Jose Jason Chancoco

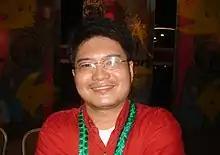
Jose Jason Llagas Chancoco

Jose Jason Llagas Chancoco is a multi-awarded contemporary Bicolano writer in Bikol, Iriganon, Filipino, and English languages.